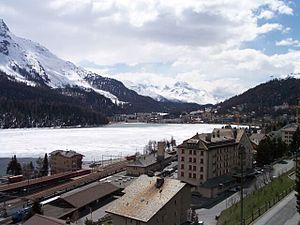
Saint-Moritz est une commune suisse du canton des Grisons située dans la région de Maloja. Les trois langues qui y sont parlées sont l'allemand, l'italien et le romanche. La ville est nommée respectivement Sankt Moritz, San Maurizio et dans ces idiomes.